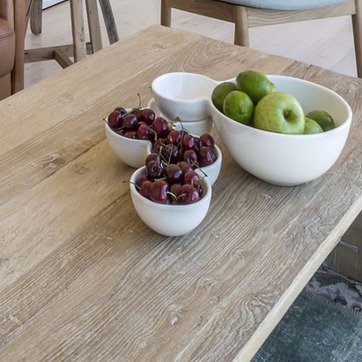
Material: food